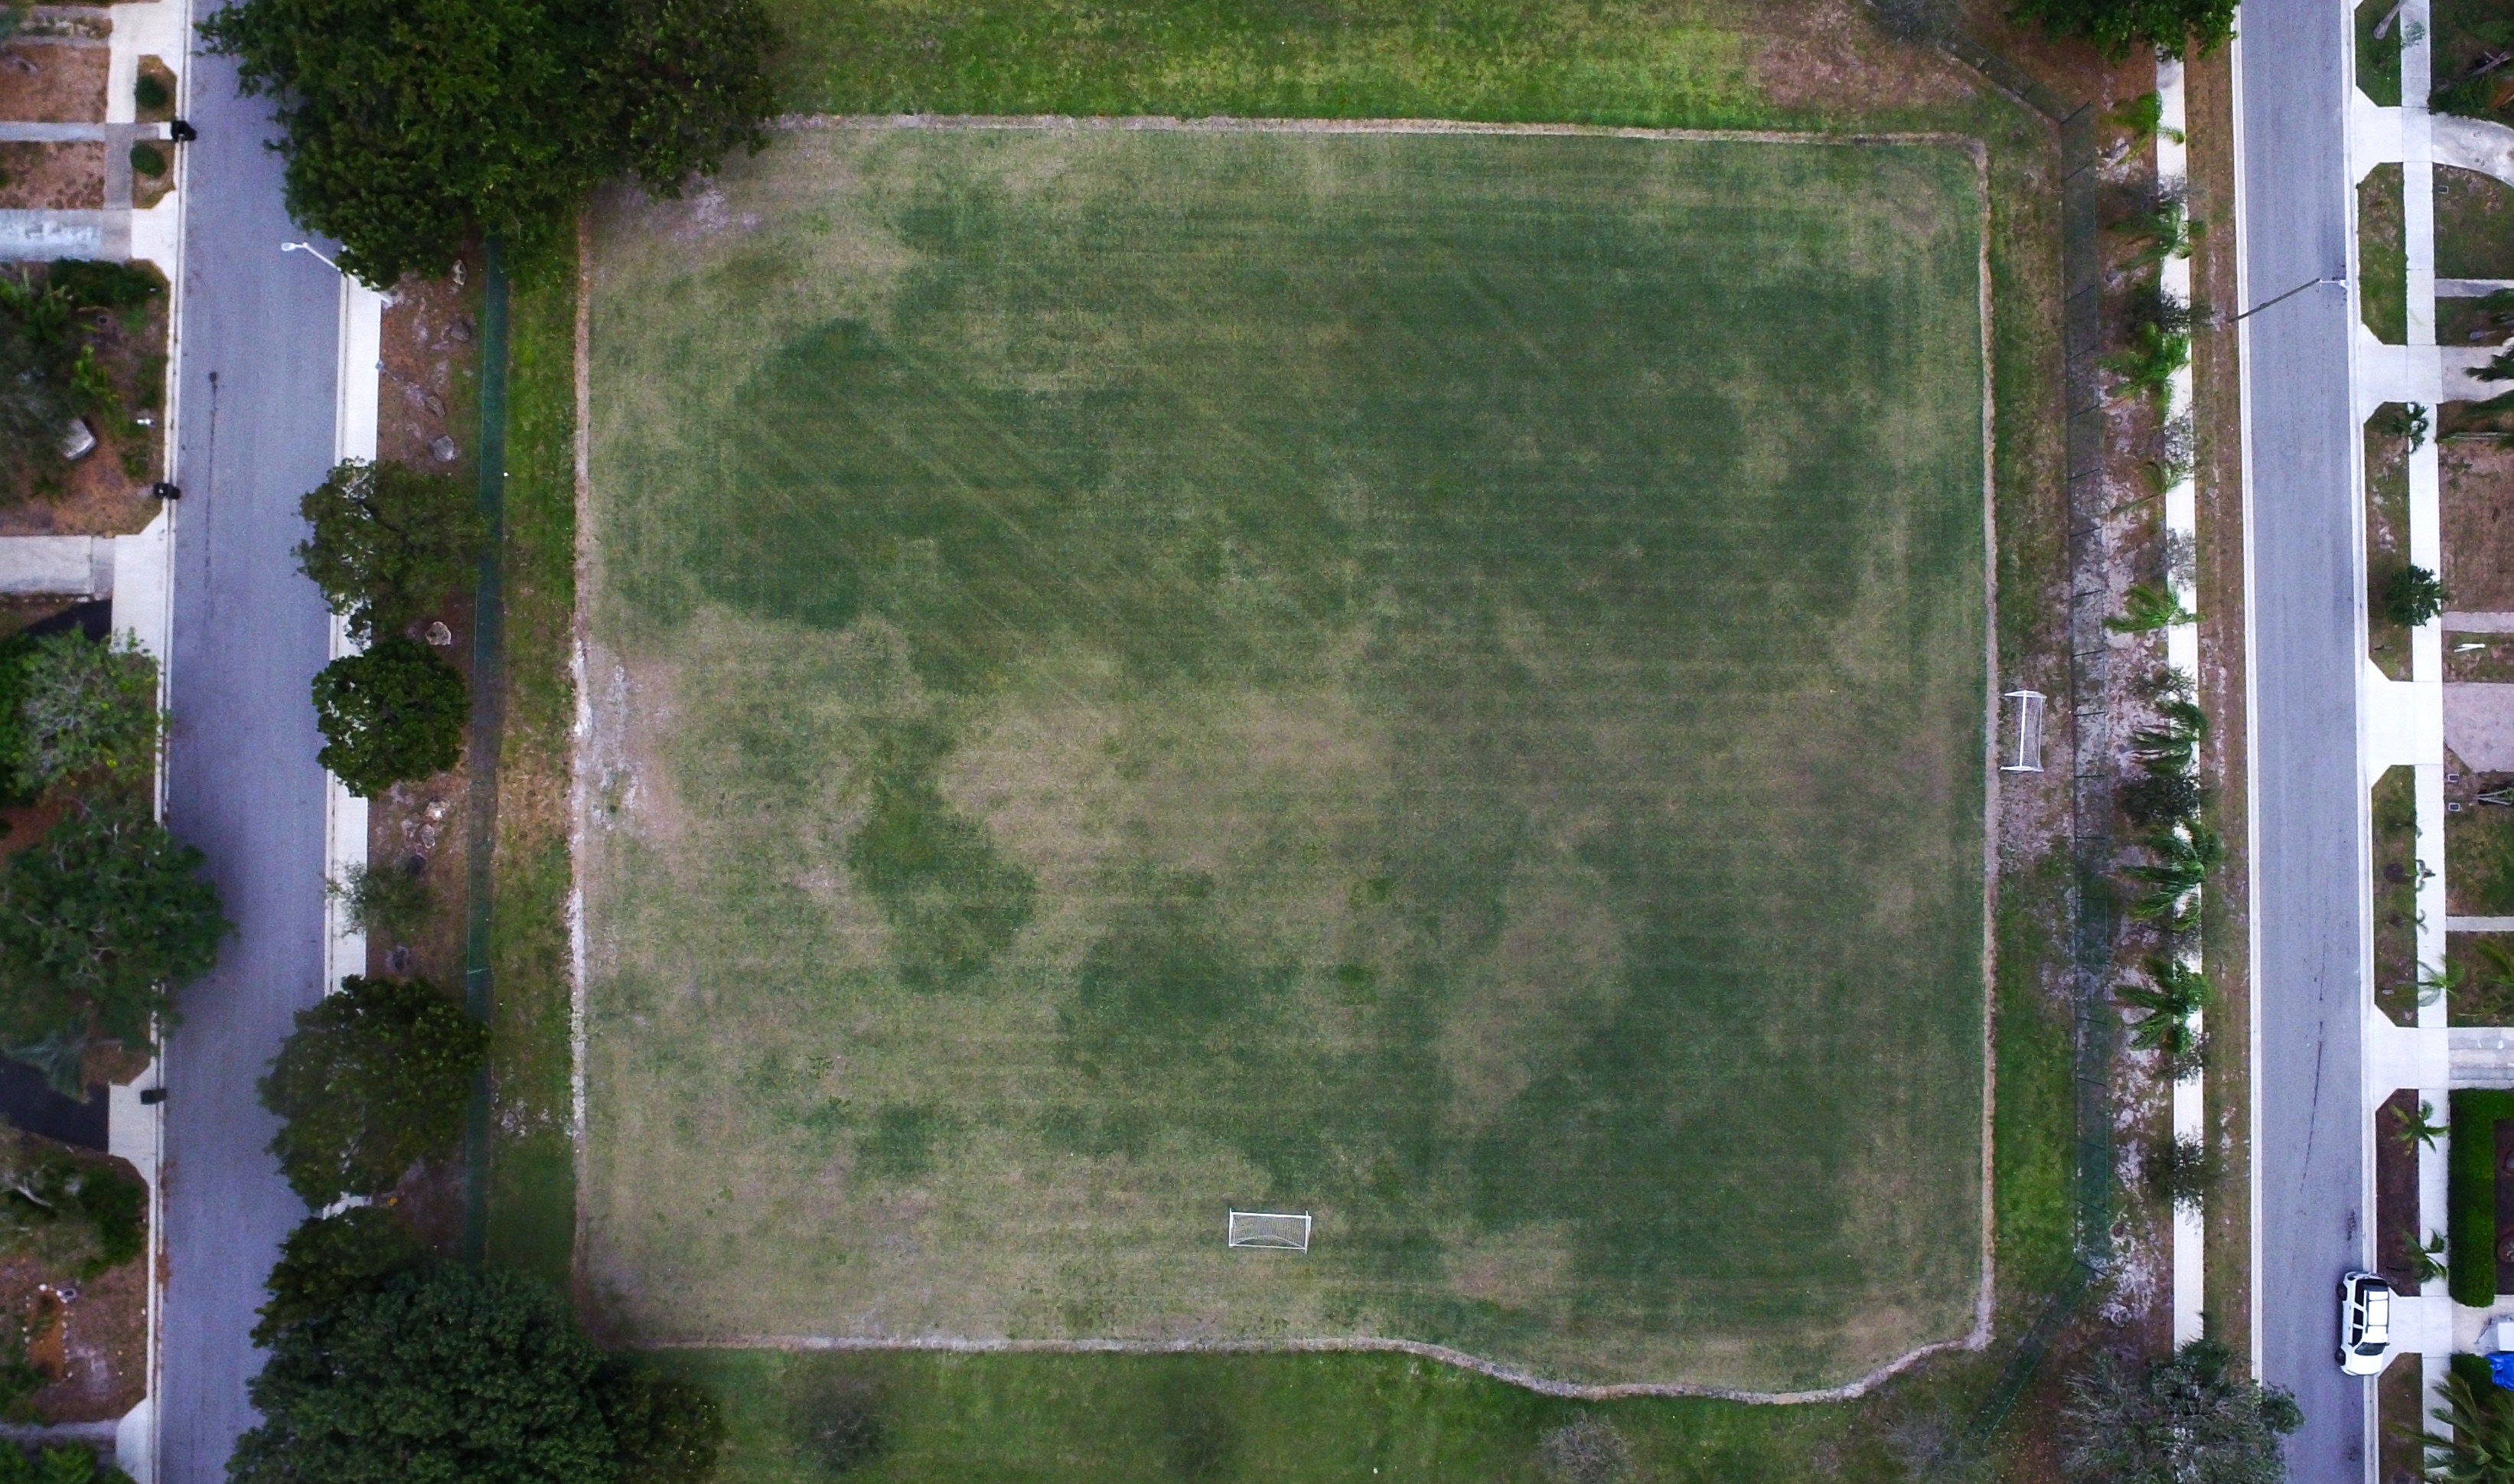
mansion, house, window, home, wall, green, facade, property, estate, residential area